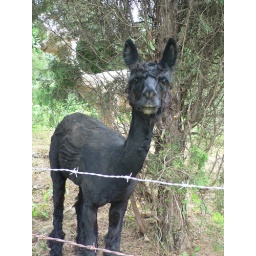
these are in a field near my mom's house